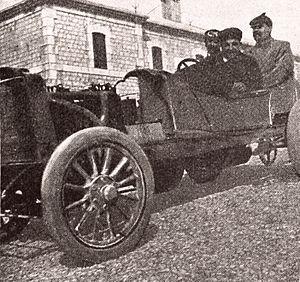
Le photographe Rol à bord de la voiture Mors de Joseph Collomb en 1905, au Mont Ventoux (peu avant son décès) - La Vie au Grand Air du 29 septembre 1905, p.806
Joseph Collomb, né le 7 février 1867 à Belmont, dans l'Ain, et mort le 24 février 1908 à Lyon par suicide, est un pilote automobile français de courses de côtes essentiellement, mais aussi sur circuits.